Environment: real
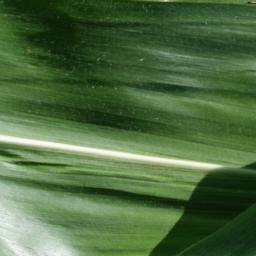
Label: healthy